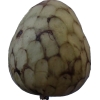
Label: cherimoya